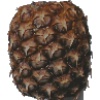
Label: Pineapple 1